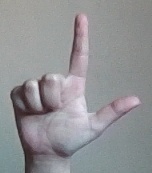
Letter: laam